History of India

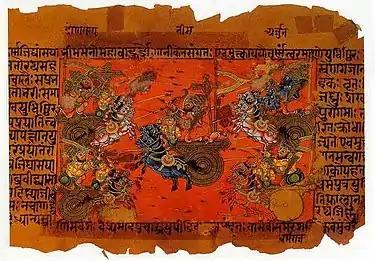
Manuscript illustration of the Battle of Kurukshetra.

During the 2nd millennium BCE, Ochre Coloured Pottery culture was in Ganga Yamuna Doab region. These were rural settlements with agriculture and hunting. They were using copper tools such as axes, spears, arrows, and swords, and had domesticated animals.